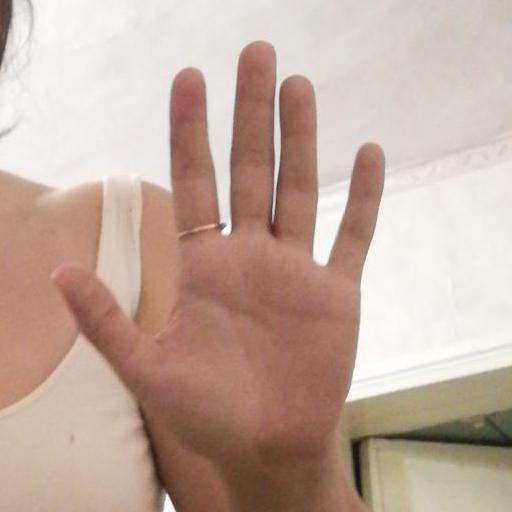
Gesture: palm